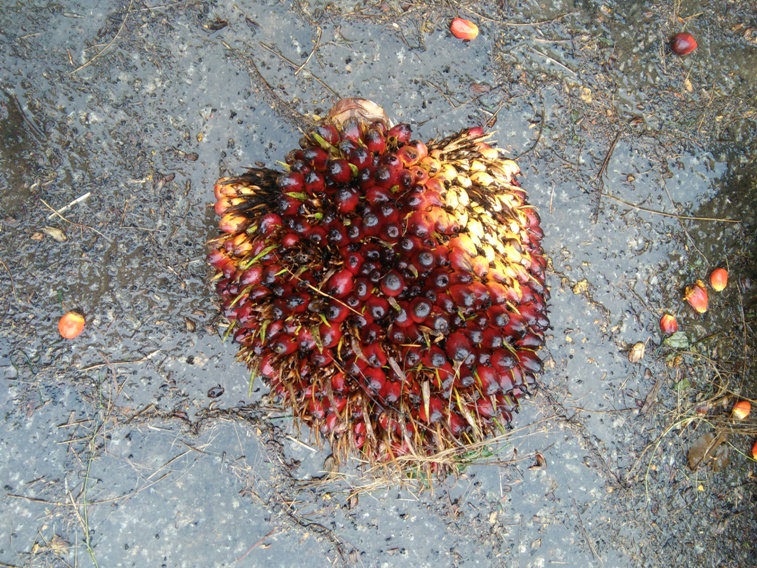
Ripeness: Ripe